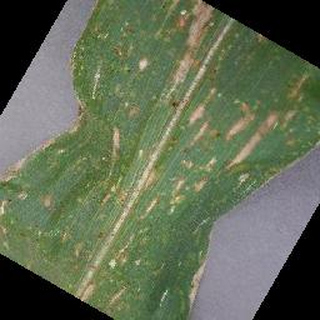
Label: corn_cercospora_leaf_spot